Mercedes-Benz W111

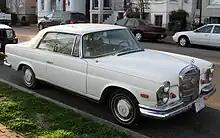
W111 Coupé, front (280 SE pictured)

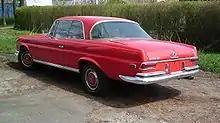
W111 Coupé, rear (280 SE pictured)

Design of a replacement for the graceful two-door W128 220 SE coupe and cabriolet began in 1957. Since most of the chassis and drivetrain were to be unified with the W111 saloon, the focus was on interior and exterior styling. Mercedes chose the work of designer Paul Bracq, which featured a more square, subtle rear-end treatment evocative of the clean modern styling of his mid-1960s W108/W109 to come than the pointed-fin "Heckflosse" adopted throughout the rest of the Mercedes model line. The result was the 220 SE, distinct from the rest of the W111 line (but ultimately sharing its bodywork with the 3.0 L M189 powered W112 300 SE coupe introduced a year later). Interiors were unique, and lavish compared to the W111 sedans.